Scandinavian Airlines System Flight 130

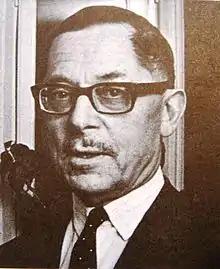
Lennart Geijer served as Minister of Justice during the incident

The police were informed of the hijacking at 16:55 and immediately scrambled troops to Bulltofta to deal with the situation. Organised by the police superintendent on duty in Malmö, a low-profile police action was ordered, where no police officer should attempt any offensive action without prior orders. Minister of Justice Lennart Geijer was alerted at 18:20. He was vacationing at his cabin in Ystad Municipality, located only kilometers from the airport, and was able to quickly arrive at the scene. Once briefed, he called a cabinet conference by alerting Prime Minister Olof Palme. Meanwhile, the National Police Board dispatched several of its members to the airport. Its leader, Carl Persson, joined the crisis cabinet. They decided to avoid the use of force and instead attempt to tire out the hijackers through extending negotiations.